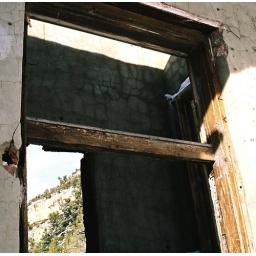
window above door